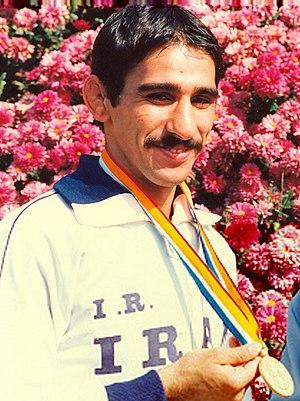
Askari Mohammadian est un lutteur iranien spécialiste de la lutte libre né le 3 mars 1963.